Indianapolis 500

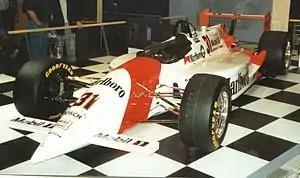
Penske PC-23 Mercedes, 1994 winning car

The Indianapolis 500 is held annually at the Indianapolis Motor Speedway, a oval circuit. The track is a rounded rectangle, with four distinct turns of identical dimensions, connected by four straightaways (two long straightaways and two "short chutes"). Traditionally, the field consists of 33 starters, aligned in a starting grid of eleven rows of three cars apiece. Drivers race 200 laps, counter-clockwise around the circuit, for a distance of . Since its inception in 1911, the race has always been scheduled on or around Memorial Day. Since 1974, the race has been specifically scheduled for the Sunday of Memorial Day weekend. The Sunday of Memorial Day weekend is widely considered one of the most important days on the motorsports calendar, as it is the day of the Indianapolis 500, the Coca-Cola 600, and (usually) the Monaco Grand Prix. Practice and time trials are held in the two weeks leading up to the race, while miscellaneous preliminary testing is held as early as April.